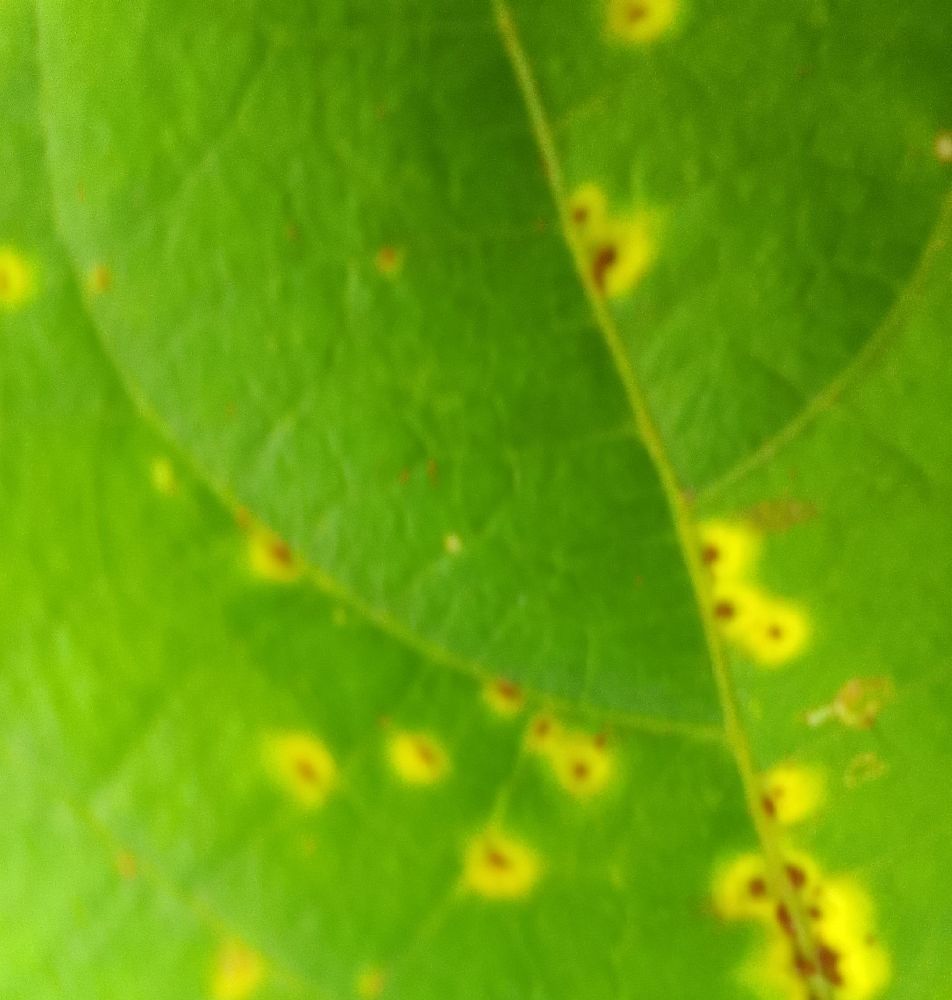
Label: rust